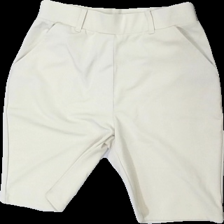
View: front
Type: Shorts
Category: Ladies
Brand: Nly Trend
Colors: Beige
Material: 100% polyester
Cut: Regular, Tight
Size: S
Season: All
Price range: 50-100
Recommended usage: Reuse